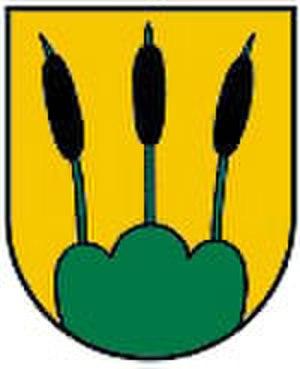
Andrichsfurt est une commune autrichienne du district de Ried im Innkreis en Haute-Autriche.